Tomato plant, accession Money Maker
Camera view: tilt-top (135 deg); turntable rotation: 0 degrees
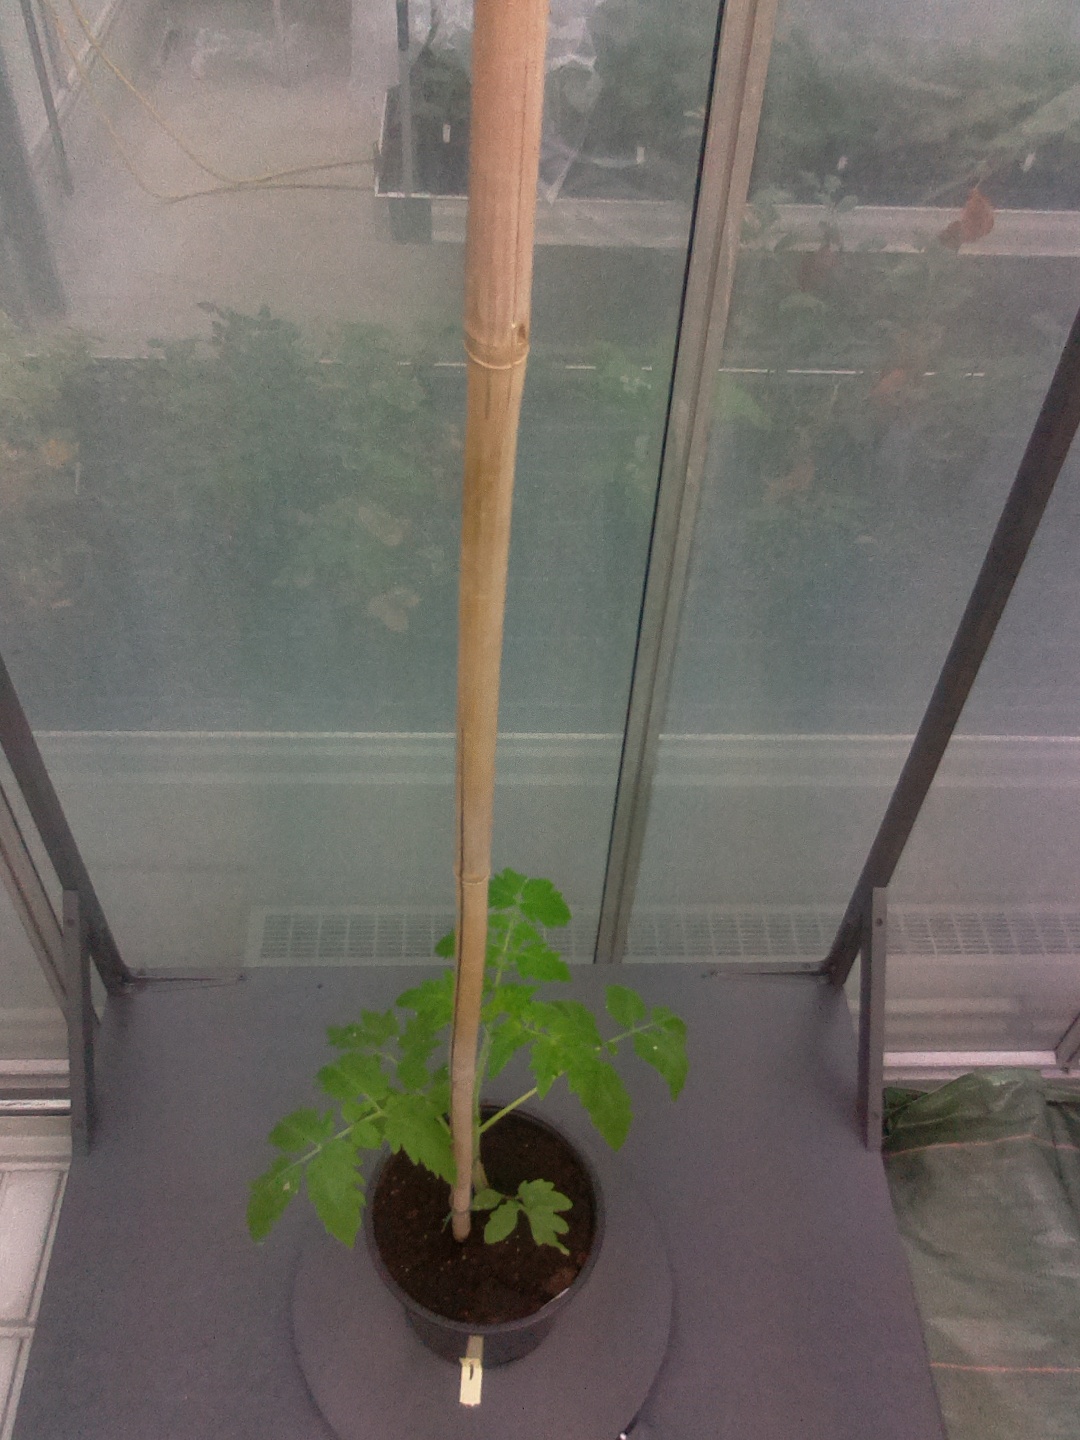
BBCH growth stage 13: 6 of true leaves visible